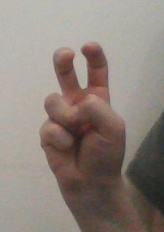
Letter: toot